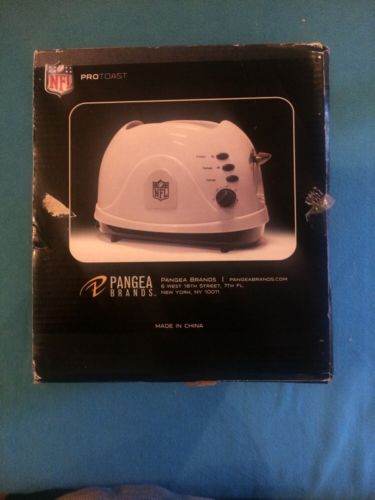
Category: toaster